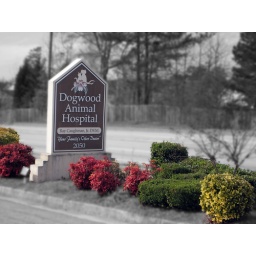
the sign in front of the building